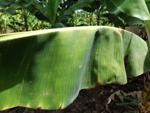
Label: segatoka